Sheldon Moldoff

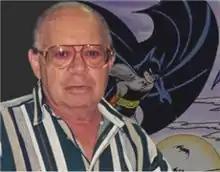
Moldoff at a convention in his later years.

Sheldon "Shelly" Moldoff (April 14, 1920 – February 29, 2012) was an American comics artist best known for his early work on the DC Comics characters Hawkman and Hawkgirl, and as one of Bob Kane's primary "ghost artists" (uncredited collaborators) on the superhero Batman. He co-created the Batman supervillains Poison Ivy, Mr. Freeze, the second Clayface, and Bat-Mite, as well as the original heroes Bat-Girl, Batwoman, and Ace the Bat-Hound. Moldoff is the sole creator of the Black Pirate.